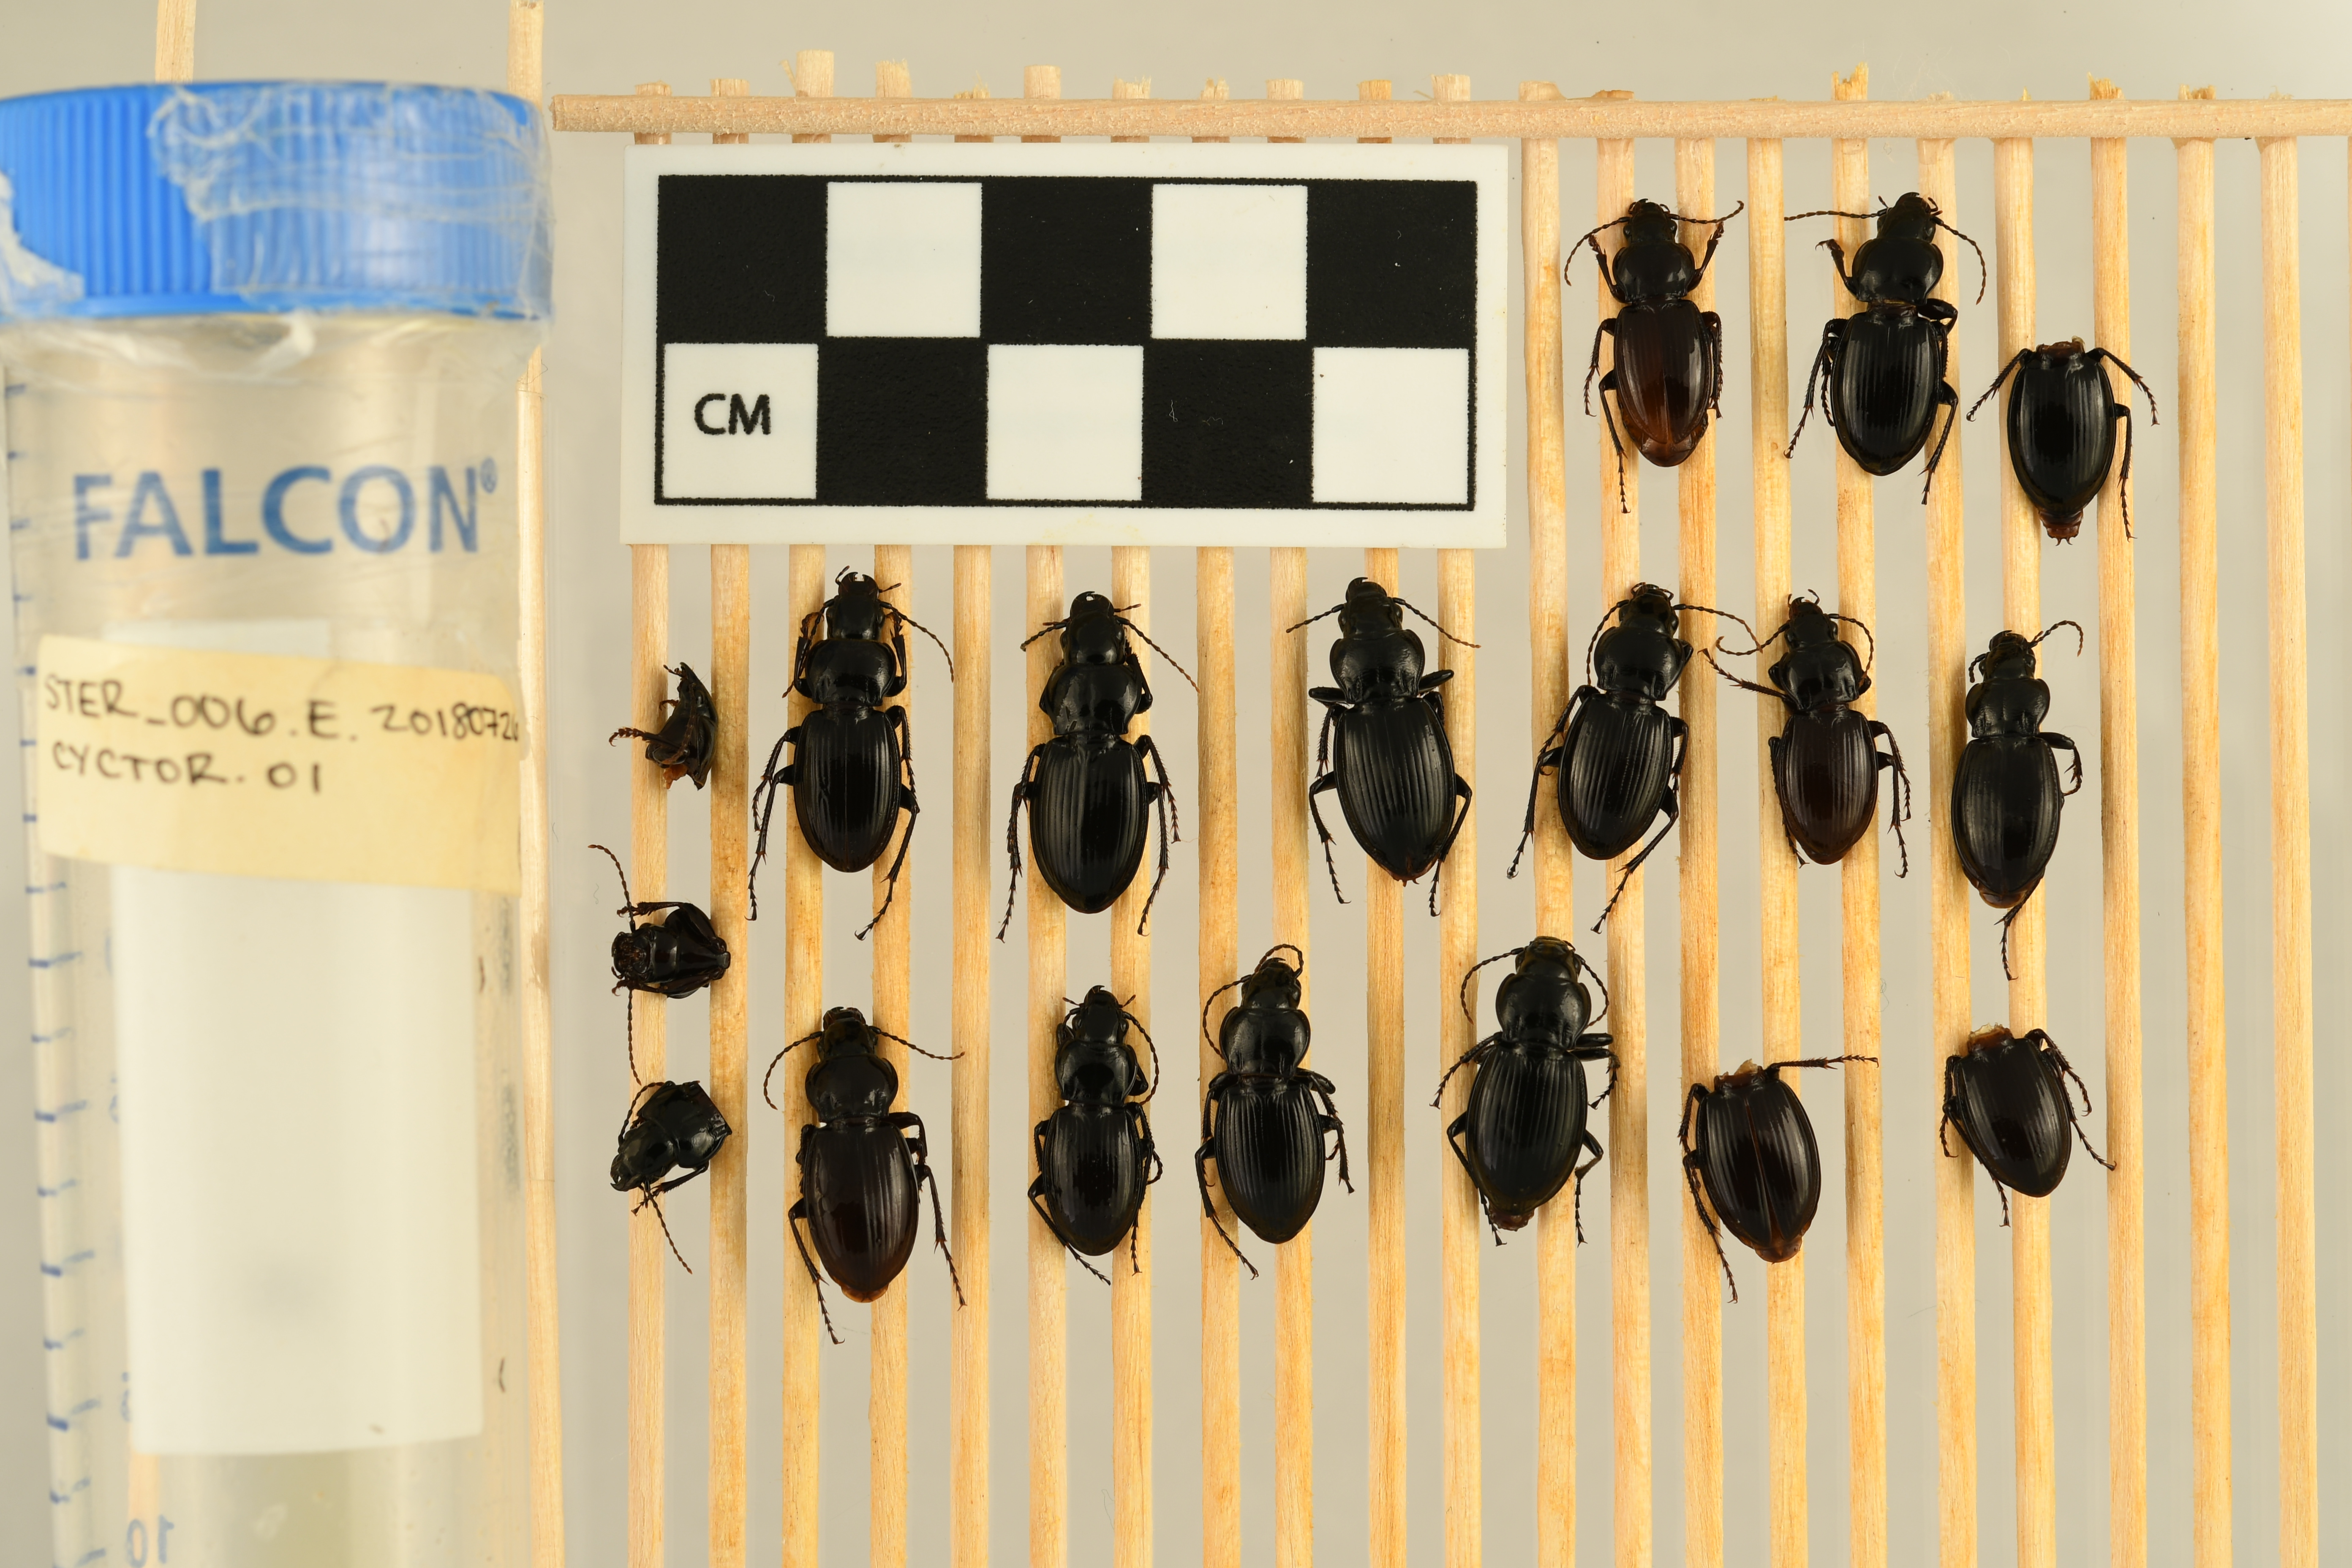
Cyclotrachelus torvus — Sterling Site, plot STER_006. Beetle 1, ElytraLength: 0.9001 cm (lying flat: Yes)

Cyclotrachelus torvus — Sterling Site, plot STER_006. Beetle 1, ElytraWidth: 0.5713 cm (lying flat: Yes)

Cyclotrachelus torvus — Sterling Site, plot STER_006. Beetle 2, ElytraWidth: 0.6166 cm (lying flat: Yes)

Cyclotrachelus torvus — Sterling Site, plot STER_006. Beetle 2, ElytraLength: 0.9889 cm (lying flat: Yes)

Cyclotrachelus torvus — Sterling Site, plot STER_006. Beetle 3, ElytraLength: 0.9924 cm (lying flat: Yes)

Cyclotrachelus torvus — Sterling Site, plot STER_006. Beetle 3, ElytraWidth: 0.6288 cm (lying flat: Yes)

Cyclotrachelus torvus — Sterling Site, plot STER_006. Beetle 4, ElytraLength: 1.008 cm (lying flat: Yes)

Cyclotrachelus torvus — Sterling Site, plot STER_006. Beetle 4, ElytraWidth: 0.6439 cm (lying flat: Yes)

Cyclotrachelus torvus — Sterling Site, plot STER_006. Beetle 5, ElytraLength: 1.083 cm (lying flat: Yes)

Cyclotrachelus torvus — Sterling Site, plot STER_006. Beetle 5, ElytraWidth: 0.6969 cm (lying flat: Yes)

Cyclotrachelus torvus — Sterling Site, plot STER_006. Beetle 6, ElytraLength: 1.118 cm (lying flat: Yes)

Cyclotrachelus torvus — Sterling Site, plot STER_006. Beetle 6, ElytraWidth: 0.6986 cm (lying flat: Yes)

Cyclotrachelus torvus — Sterling Site, plot STER_006. Beetle 7, ElytraLength: 0.9959 cm (lying flat: Yes)

Cyclotrachelus torvus — Sterling Site, plot STER_006. Beetle 7, ElytraWidth: 0.6393 cm (lying flat: Yes)

Cyclotrachelus torvus — Sterling Site, plot STER_006. Beetle 8, ElytraLength: 0.9166 cm (lying flat: Yes)

Cyclotrachelus torvus — Sterling Site, plot STER_006. Beetle 8, ElytraWidth: 0.5833 cm (lying flat: Yes)

Cyclotrachelus torvus — Sterling Site, plot STER_006. Beetle 9, ElytraLength: 0.9928 cm (lying flat: Yes)

Cyclotrachelus torvus — Sterling Site, plot STER_006. Beetle 9, ElytraWidth: 0.6365 cm (lying flat: Yes)

Cyclotrachelus torvus — Sterling Site, plot STER_006. Beetle 10, ElytraLength: 1.055 cm (lying flat: Yes)

Cyclotrachelus torvus — Sterling Site, plot STER_006. Beetle 10, ElytraWidth: 0.653 cm (lying flat: Yes)

Cyclotrachelus torvus — Sterling Site, plot STER_006. Beetle 11, ElytraLength: 0.9318 cm (lying flat: Yes)

Cyclotrachelus torvus — Sterling Site, plot STER_006. Beetle 11, ElytraWidth: 0.5835 cm (lying flat: Yes)

Cyclotrachelus torvus — Sterling Site, plot STER_006. Beetle 12, ElytraLength: 0.9958 cm (lying flat: Yes)

Cyclotrachelus torvus — Sterling Site, plot STER_006. Beetle 12, ElytraWidth: 0.6374 cm (lying flat: Yes)

Cyclotrachelus torvus — Sterling Site, plot STER_006. Beetle 13, ElytraLength: 1.062 cm (lying flat: Yes)

Cyclotrachelus torvus — Sterling Site, plot STER_006. Beetle 13, ElytraWidth: 0.685 cm (lying flat: Yes)

Cyclotrachelus torvus — Sterling Site, plot STER_006. Beetle 14, ElytraLength: 1.018 cm (lying flat: Yes)

Cyclotrachelus torvus — Sterling Site, plot STER_006. Beetle 14, ElytraWidth: 0.6762 cm (lying flat: Yes)

Cyclotrachelus torvus — Sterling Site, plot STER_006. Beetle 15, ElytraLength: 0.9708 cm (lying flat: Yes)

Cyclotrachelus torvus — Sterling Site, plot STER_006. Beetle 15, ElytraWidth: 0.6064 cm (lying flat: Yes)